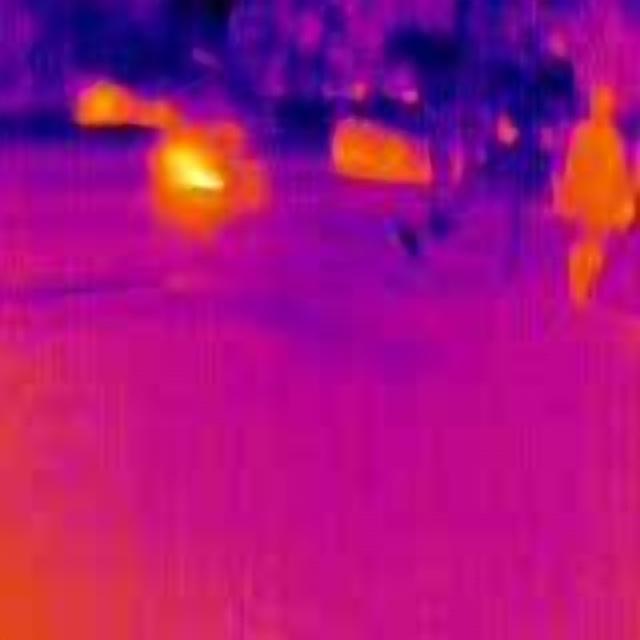
Detected objects:
label: person